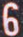
Number: 6